Oldsmobile straight-6 engine

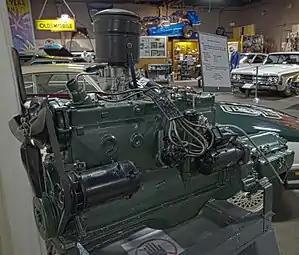

Oldsmobile produced a straight-6 automobile engine from 1923 to 1950. It was a conventional side-valve engine of varying capacities and at stages was shared with GMC.